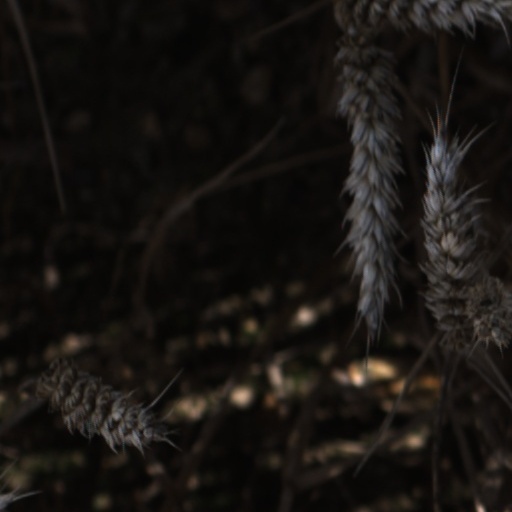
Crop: wheat